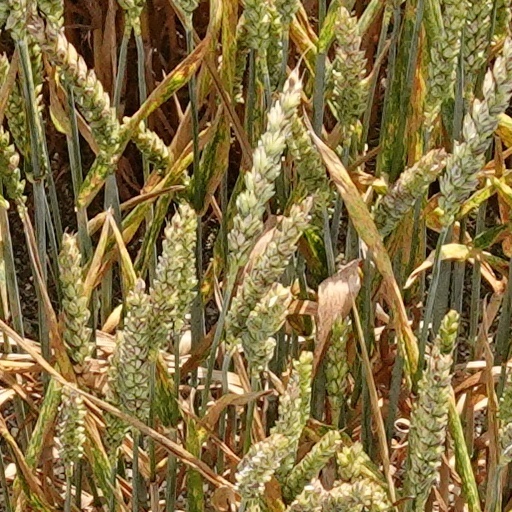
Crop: wheat